Step response

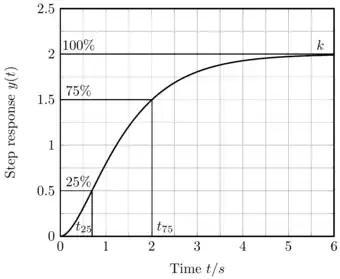
Step response of the system with formula_36. Measure the significant point formula_37, formula_38and formula_39.

This method uses significant points of the step response. There is no need to guess tangents to the measured Signal. The equations are derived using numerical simulations, determining some significant ratios and fitting parameters of nonlinear equations. See also.